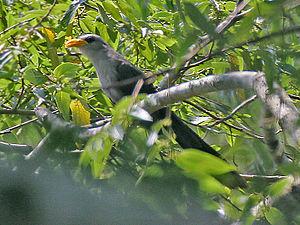
Le Malcoha austral est une espèce d'oiseaux de la famille des Cuculidae.
Le genre Ceuthmochares comprend 2 espèces de Malcohas, oiseaux de la famille des Cuculidae.